Kolt

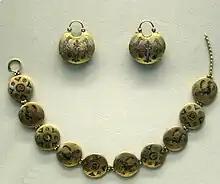
A pair of kolts featuring two birds flanking the tree of life and a ryasna, a chain of medallions, found in 1842 in or near the Church of the Tithes in Kiev). Cloisonné enamel on Gold. 12th century.

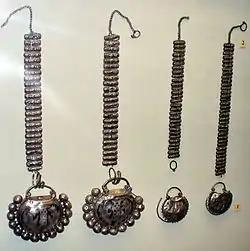
Kolts found in Nizovka, Chernihiv Oblast. 12th century.

Kolt or kolty was a part of a female headgear, hanging on a ryasna at both temples as a sign of family's wealth, common in 11th-13th centuries in Old Rus'. It comprised a pair of metal pieces, joined to form a hollow medallion or star that, presumably, contained a piece of cloth, impregnated with fragrances.